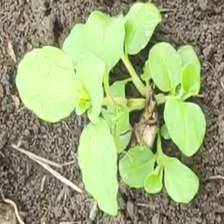
Weed species: Kena_(Commplina_benghalensio)